Nancy Diamond

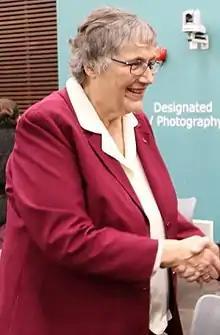
Diamond at City Hall, 2016

Nancy Diamond (1941 – February 12, 2017) was a municipal politician in Ontario, Canada, who served as mayor of Oshawa from 1991 to 2003. Previously she served as a city councillor from 1988 to 1991. In 2010, she returned to council and served as a city and Durham regional councillor until her death in February 2017.